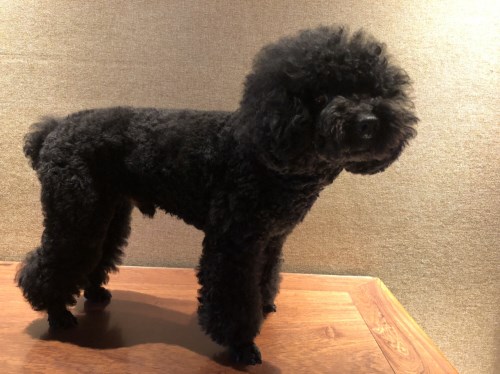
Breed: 2925-n000114-toy_poodle